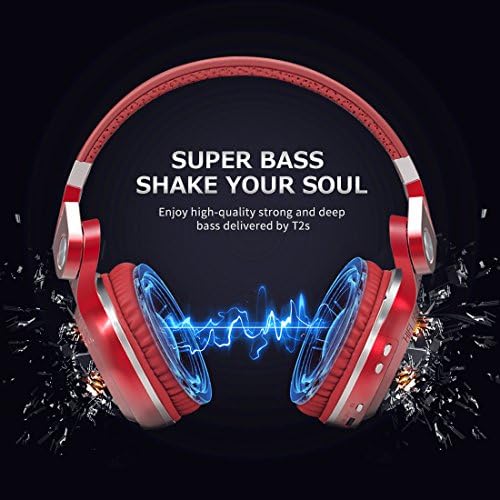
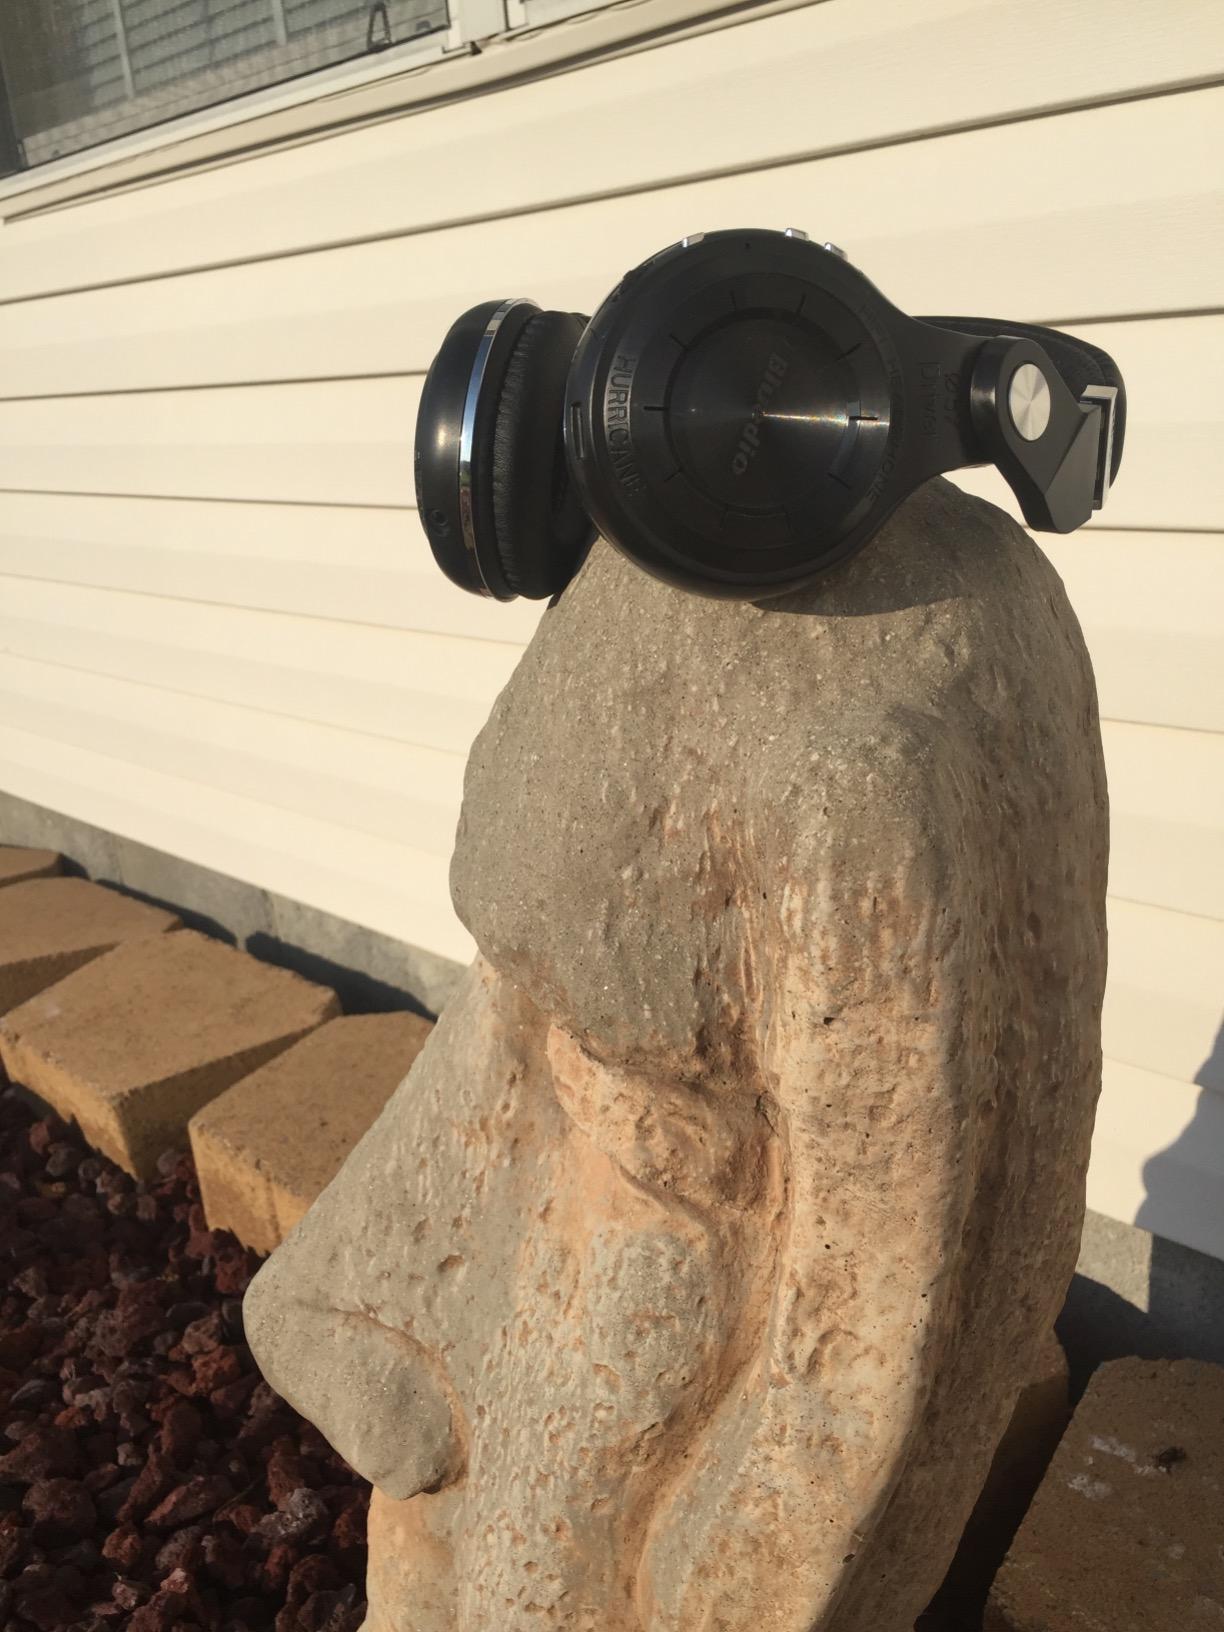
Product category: headphones
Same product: no